Lela Karagianni

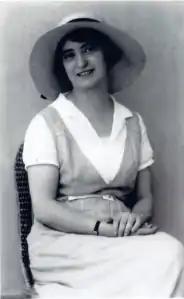
Lela Karagianni, 1916

Eleni "Lela" Karagianni (1898 – 8 September 1944), also written Karayanni, was a Greek resistance leader during World War II who worked to coordinate Greek resistance cells and their activities against the occupying Axis forces. Captured and tortured by the Germans in 1944, Karagianni was sent to Haidari concentration camp, where she continued to organize a resistance against the Germans. She was executed by firing squad on 8 September 1944.